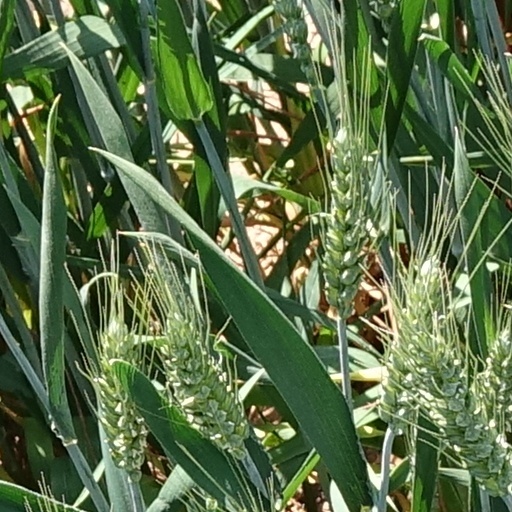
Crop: wheat